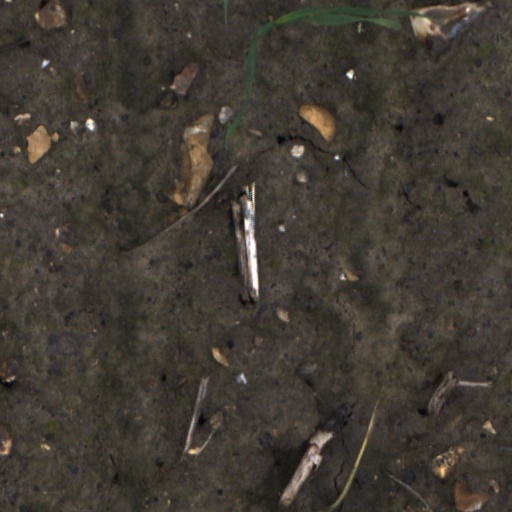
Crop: wheat